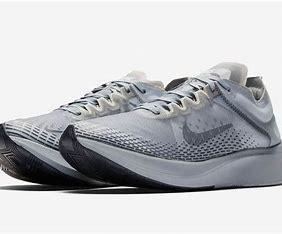
Brand: Nike
Model: Zoom Fly SP